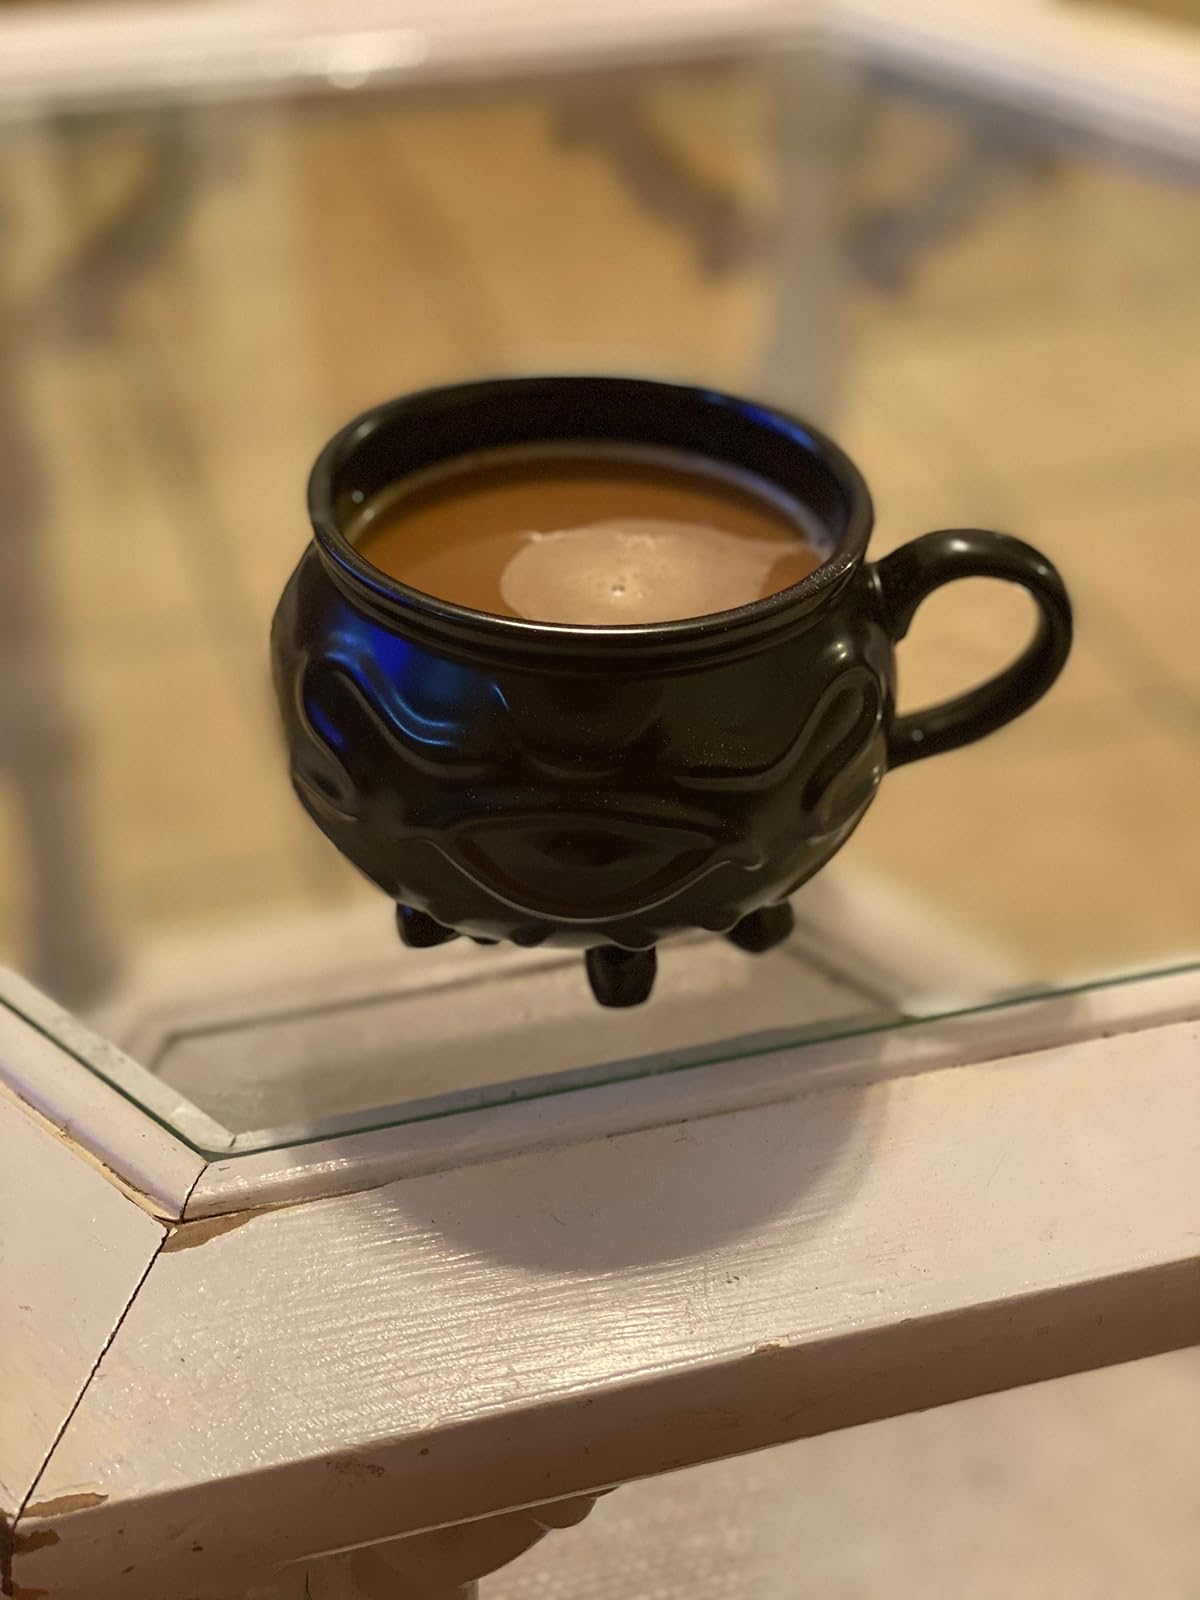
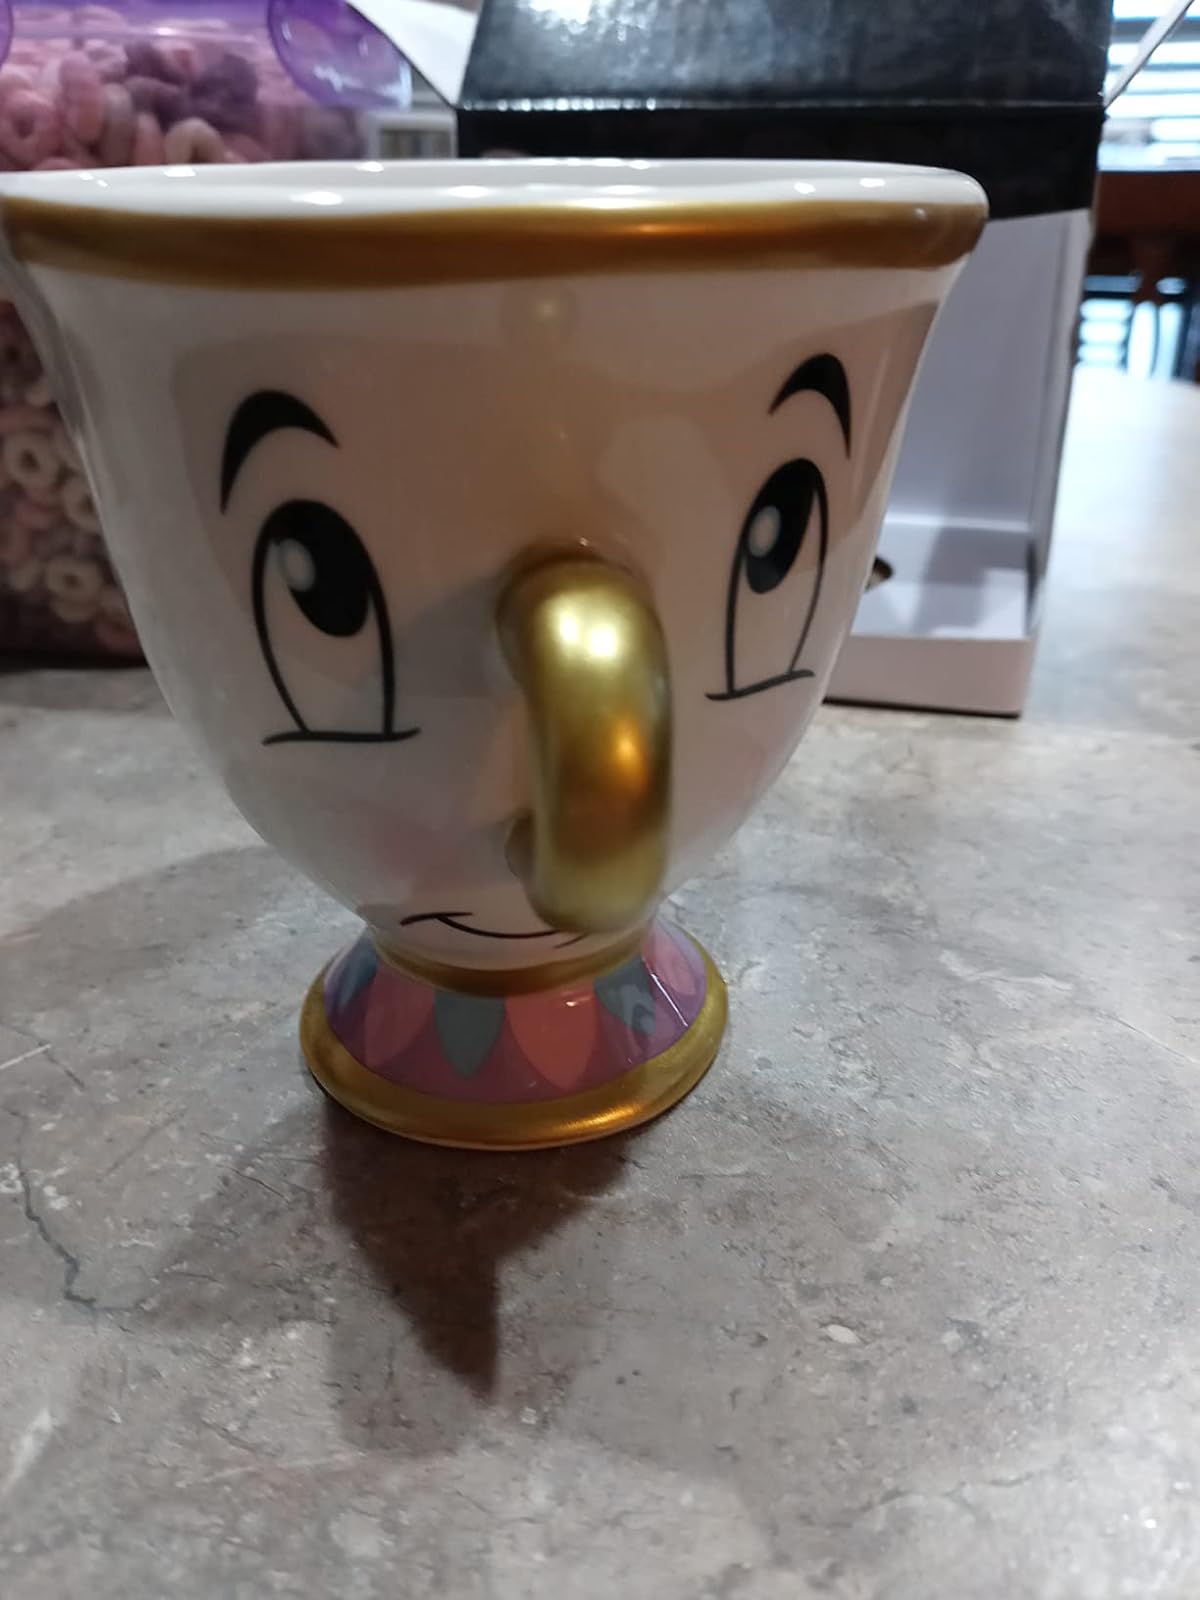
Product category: items_mug
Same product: no